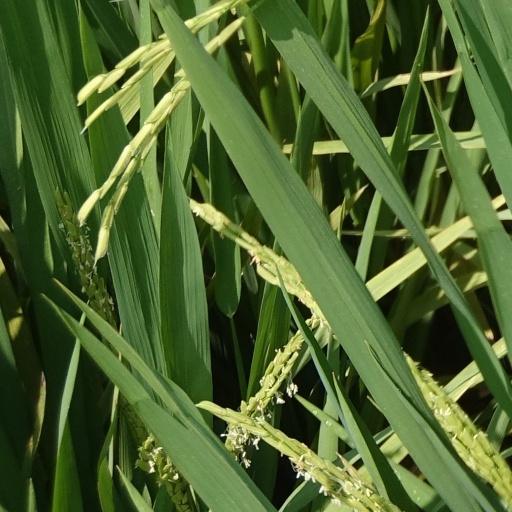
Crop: rice